Steven Ugarkovic

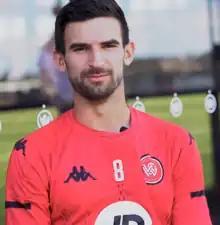
Ugarkovic with Western Sydney Wanderers in 2021

Steven Ugarkovic (born 19 August 1994) is an Australian soccer player who plays as a defensive midfielder for A-League club Western Sydney Wanderers.